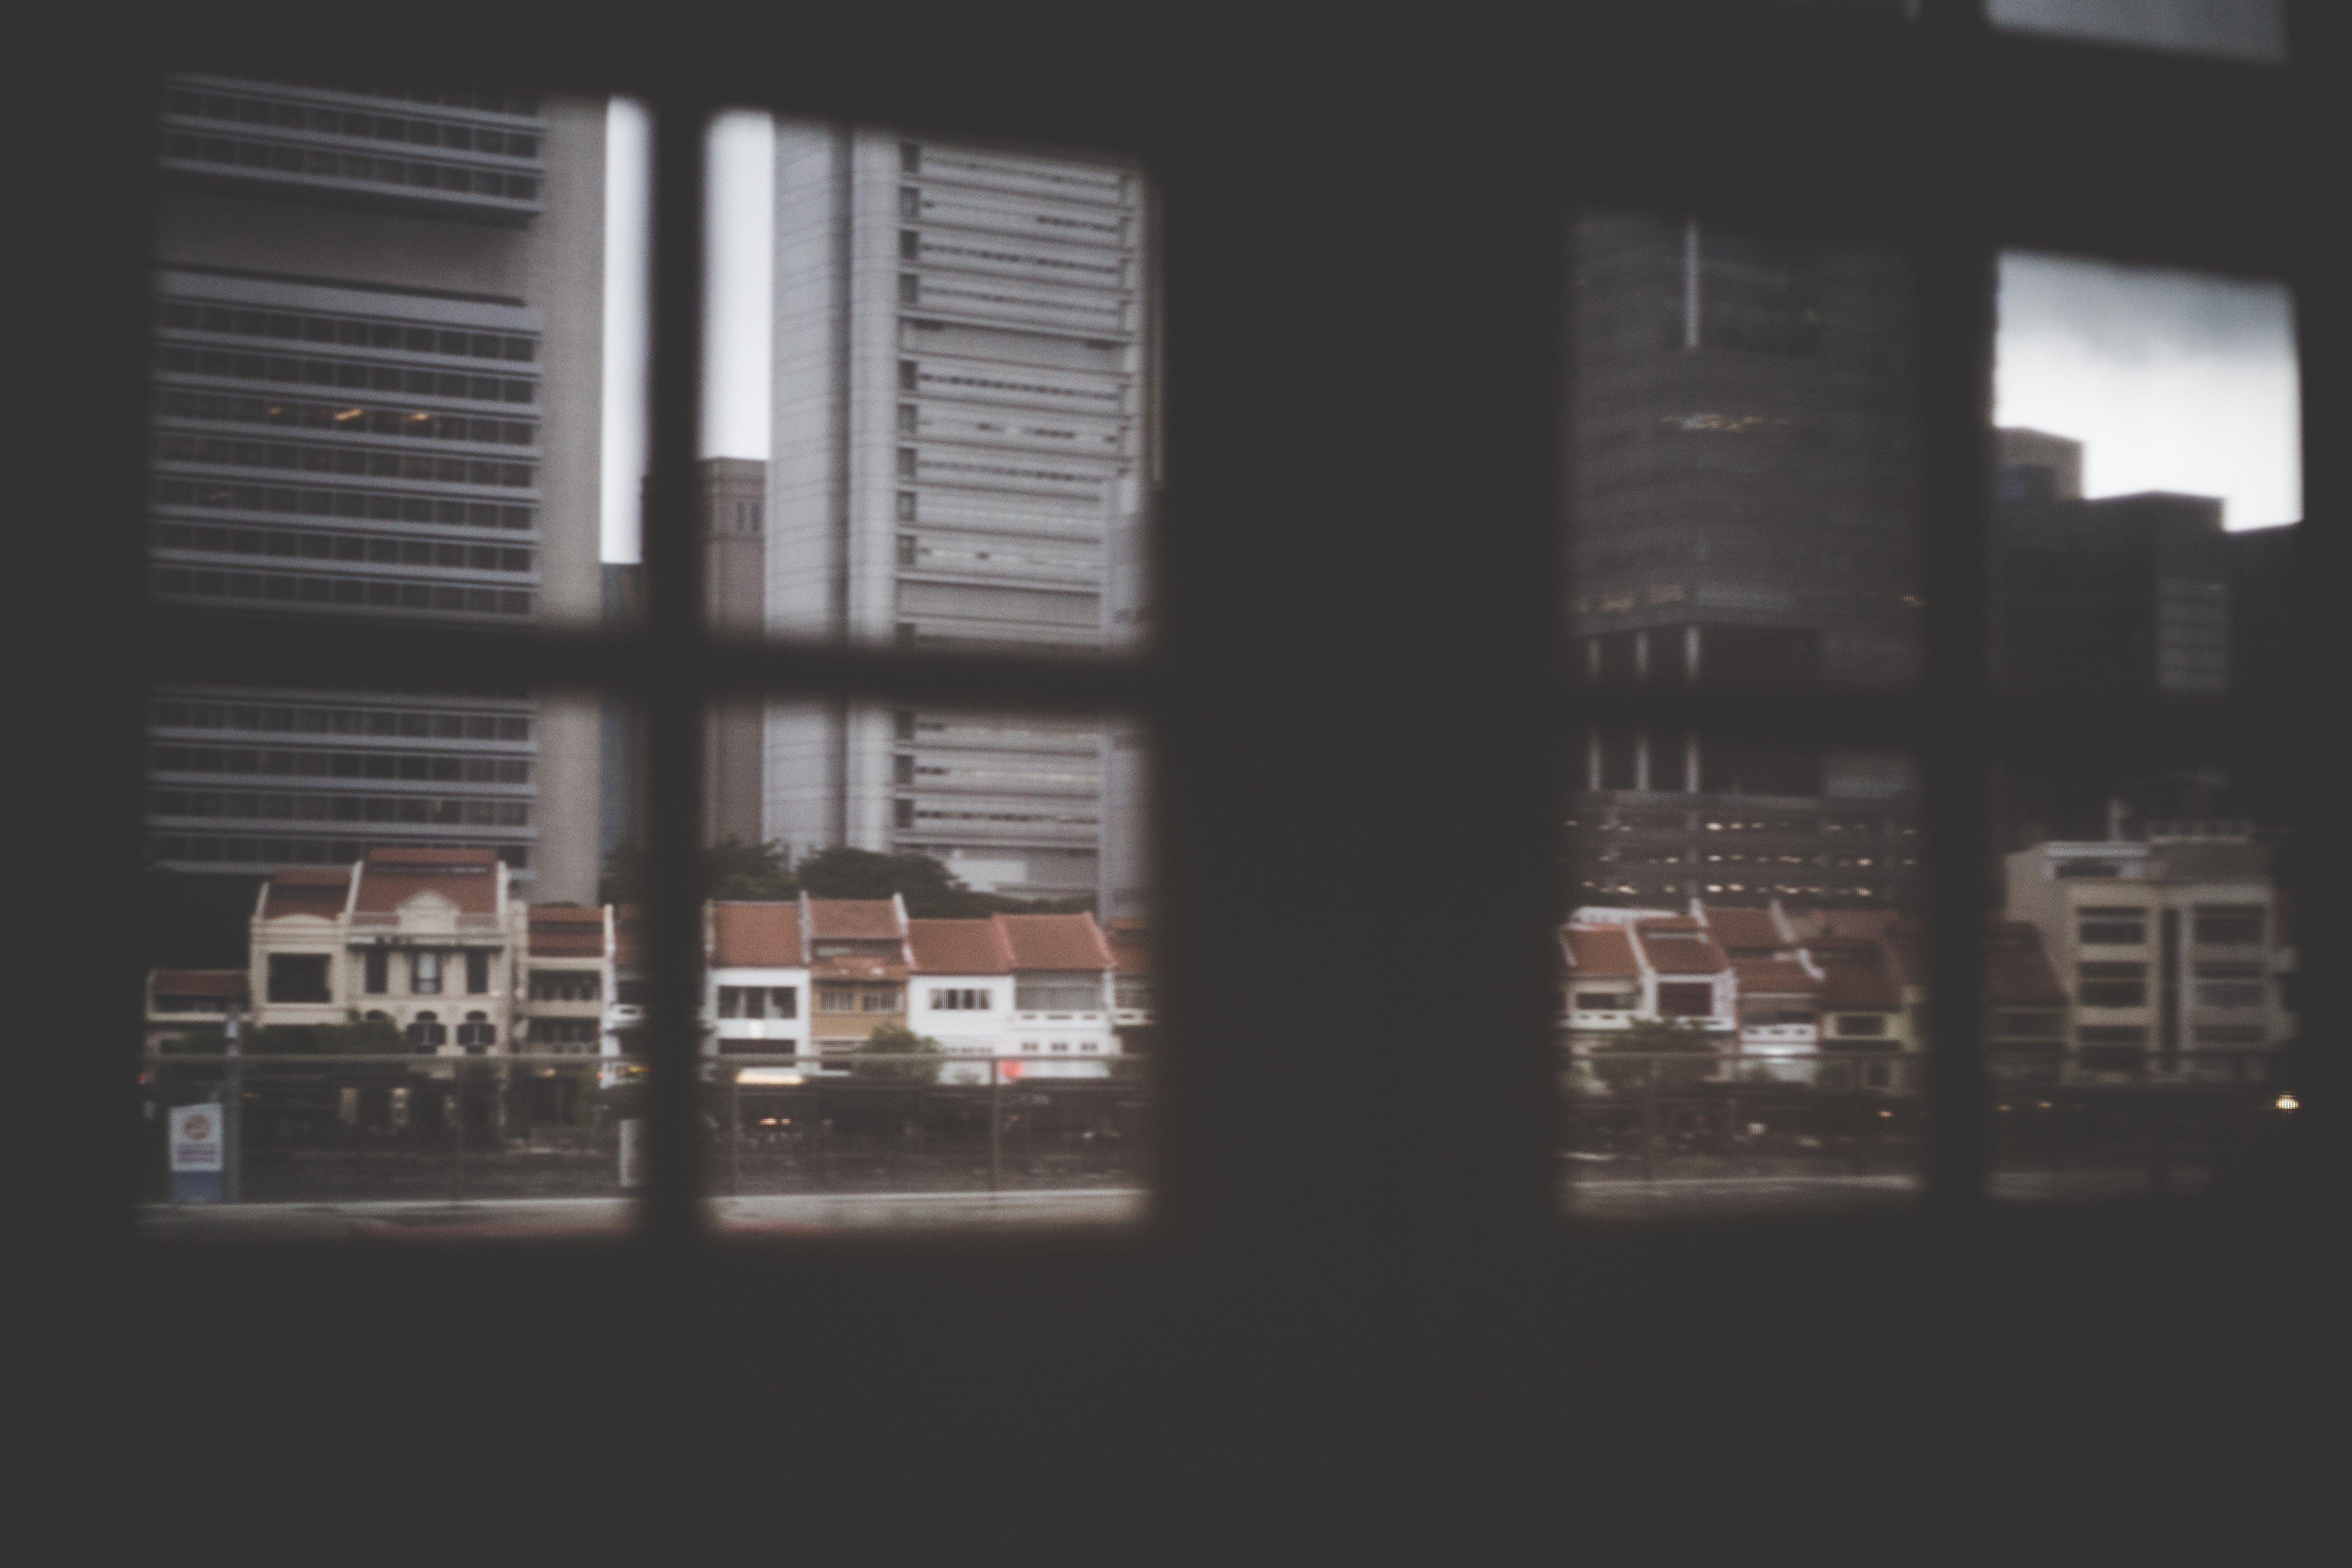
interior design, design, image, screenshot